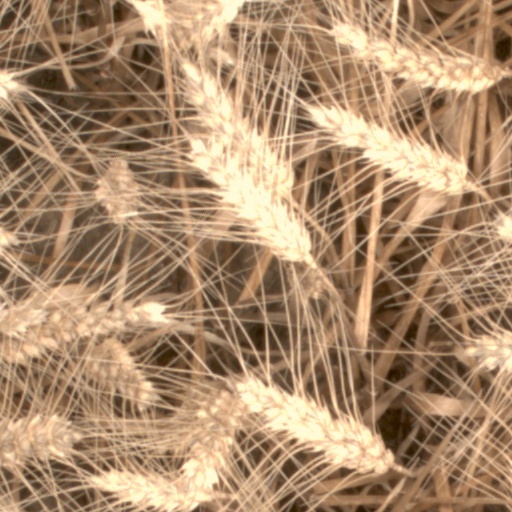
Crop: wheat